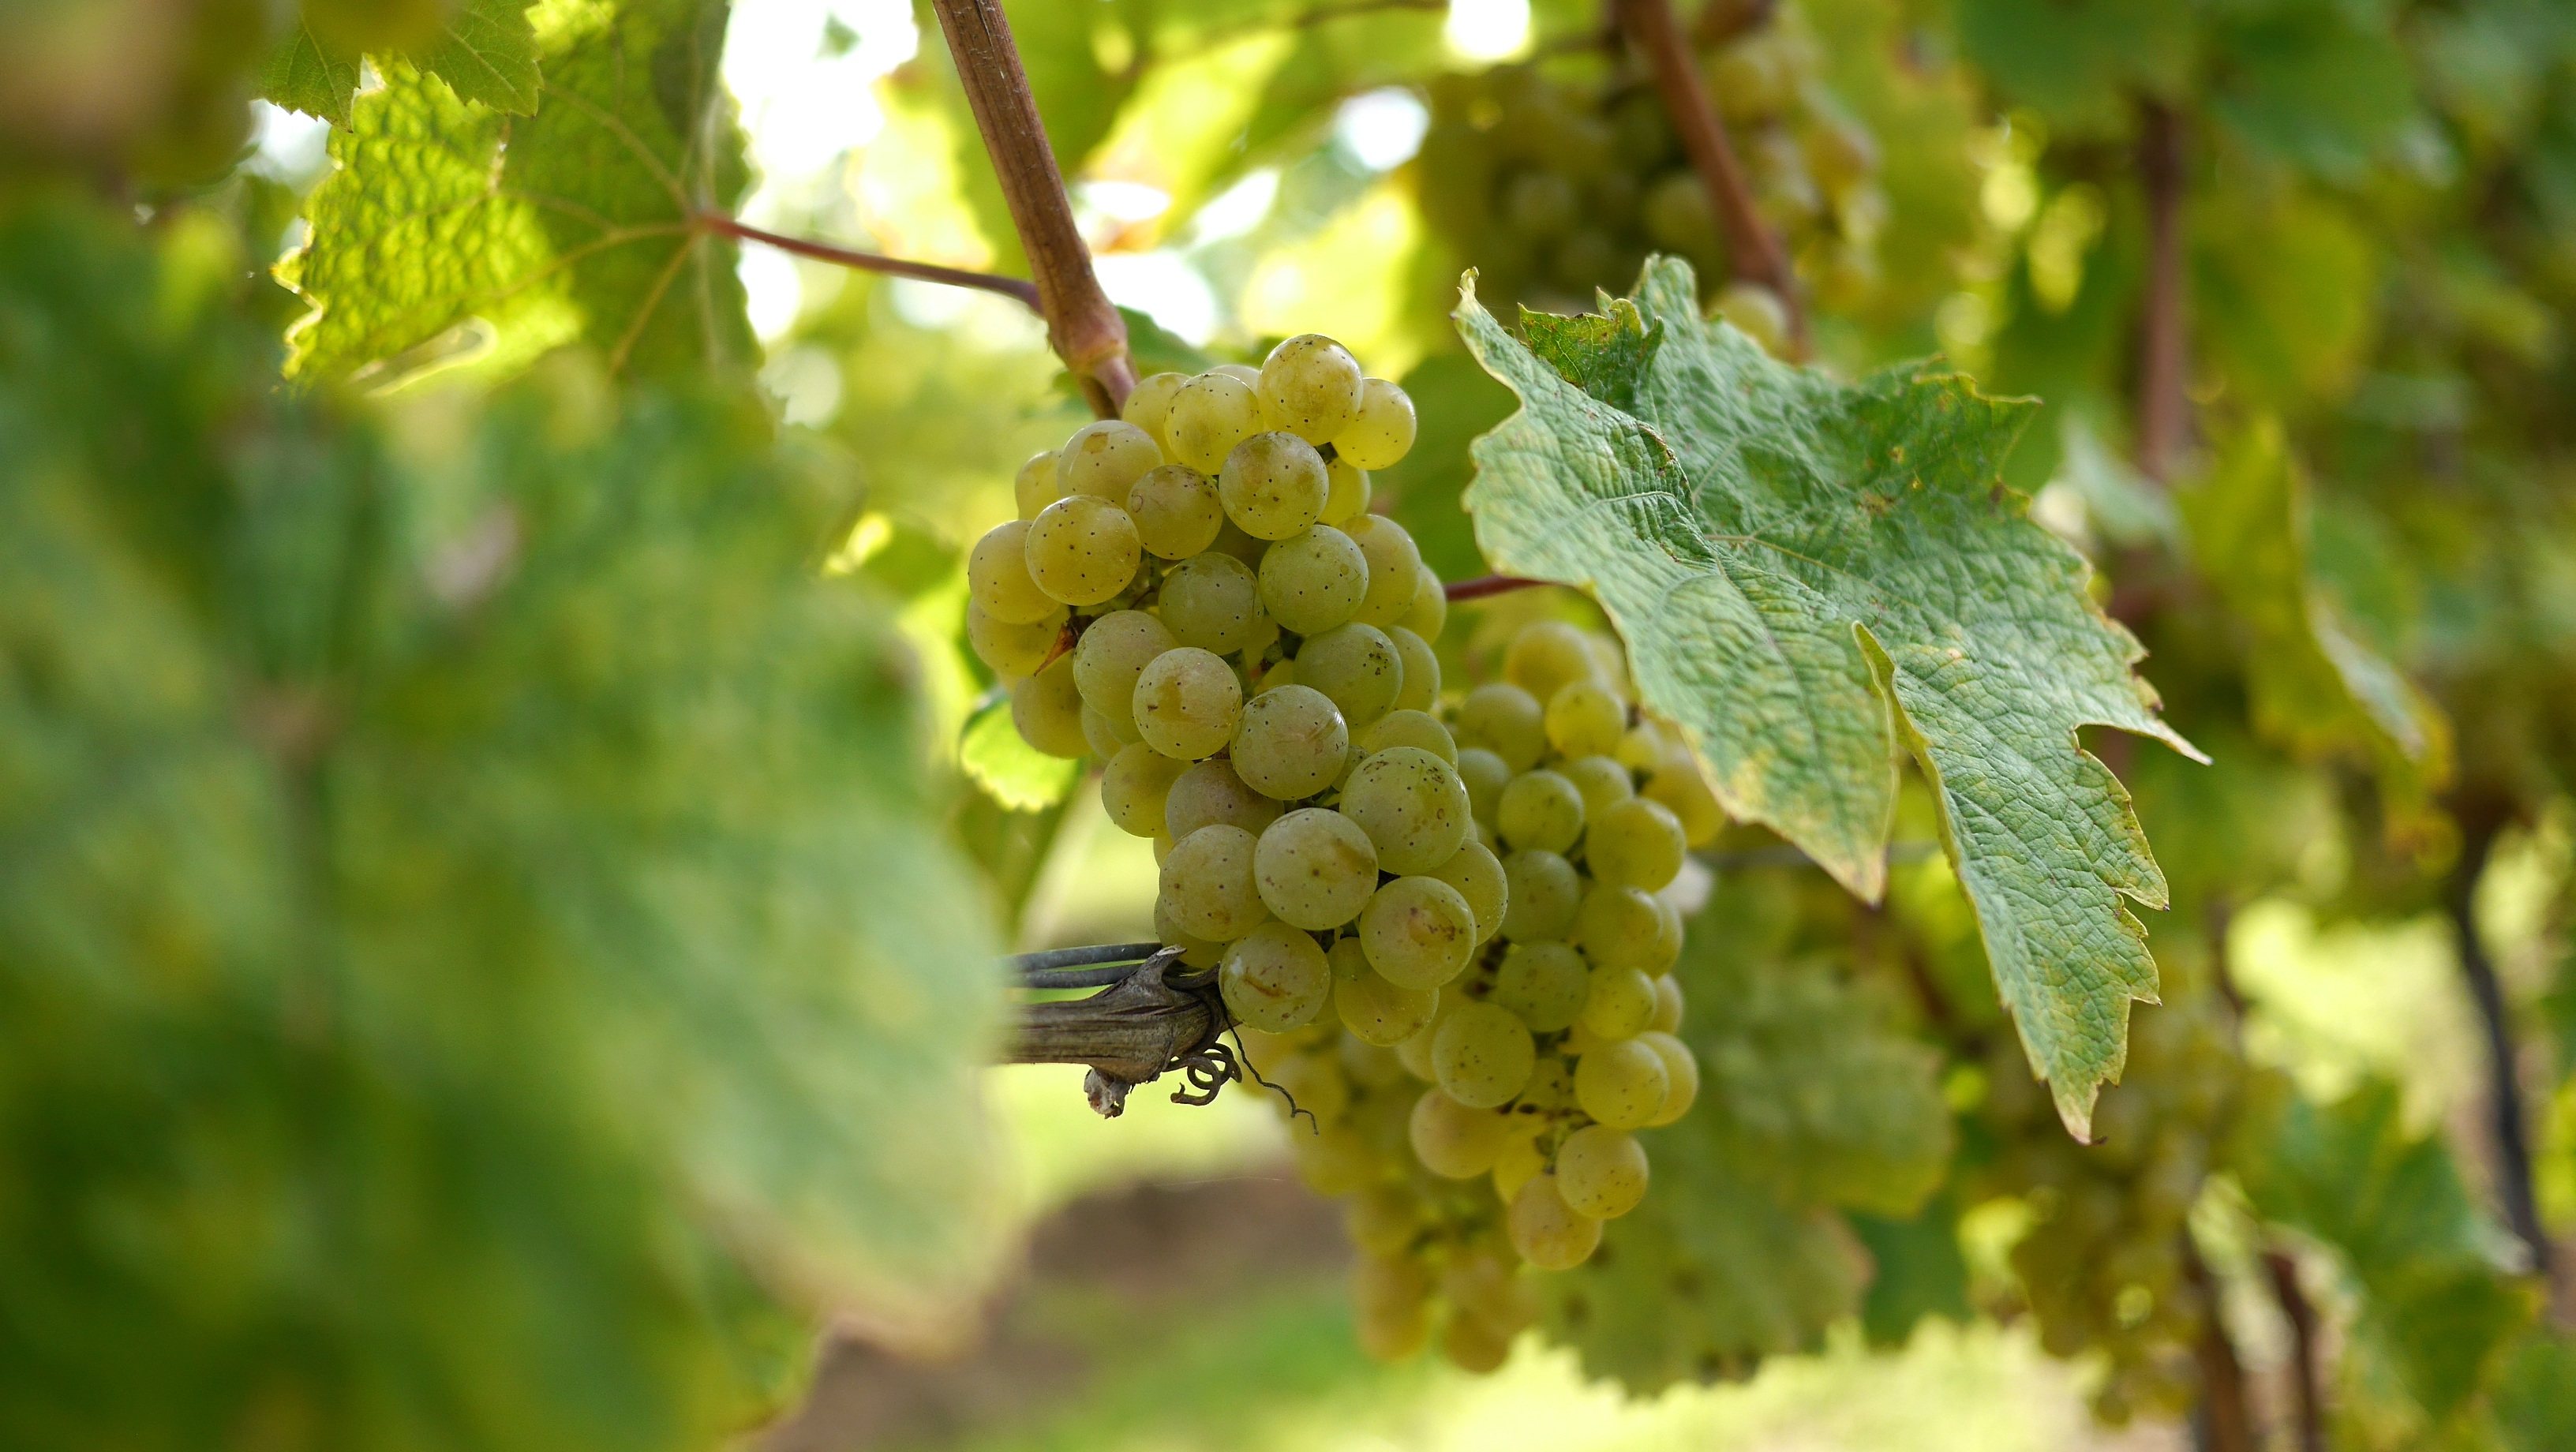
tree, branch, plant, grape, vine, wine, fruit, berry, sweet, leaf, flower, ripe, food, green, red, produce, macro, drink, botany, yellow, agriculture, healthy, alcohol, shrub, grapes, tasty, winery, riesling, flowering plant, vitis, woody plant, land plant, grapevine family, wine grapes